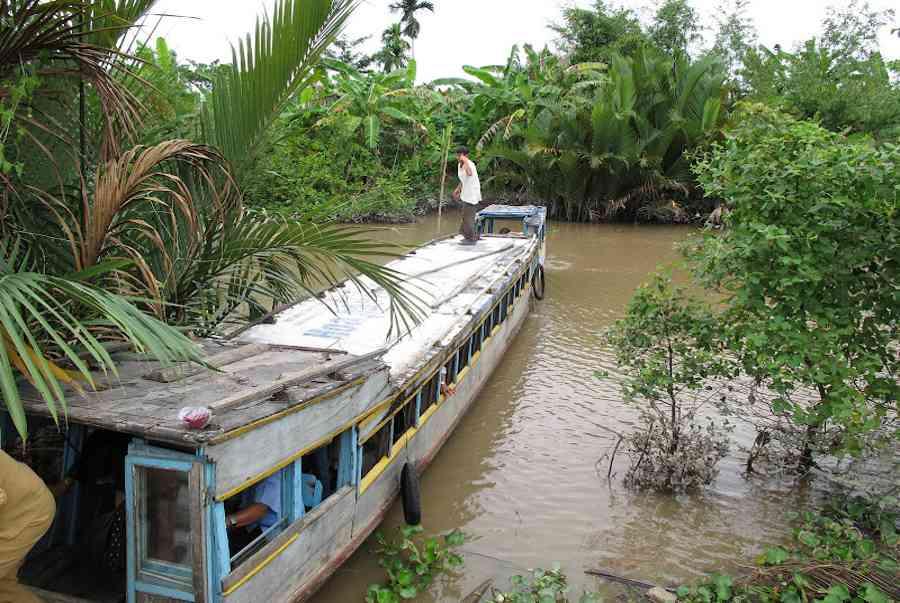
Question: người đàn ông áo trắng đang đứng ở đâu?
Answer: đang đứng trên nóc con thuyền